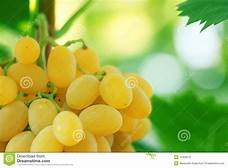
Label: grape